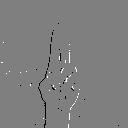
ASL letter: u